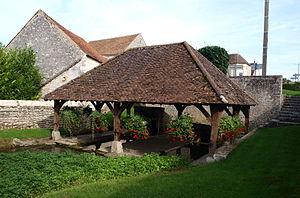
Préfontaines (Loiret, France)
Préfontaines est une commune française située dans le département du Loiret, en région Centre-Val de Loire.